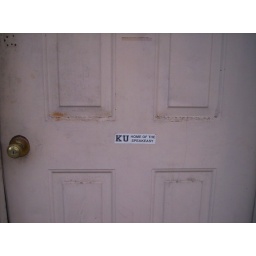
On a door on main street in Kutztown